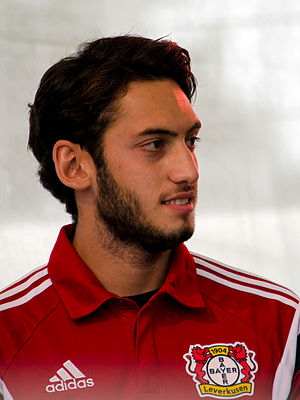
Hakan Çalhanoğlu / Hamburger SV
Hakan Çalhanoğlu
Hakan Çalhanoğlu er en tysk-tyrkisk fodboldspiller der fra 2017 spiller for A.C. Milan Før det spillede han for Bayer Leverkusen. Han er 1,78 m høj og hans vægt er 69 kg